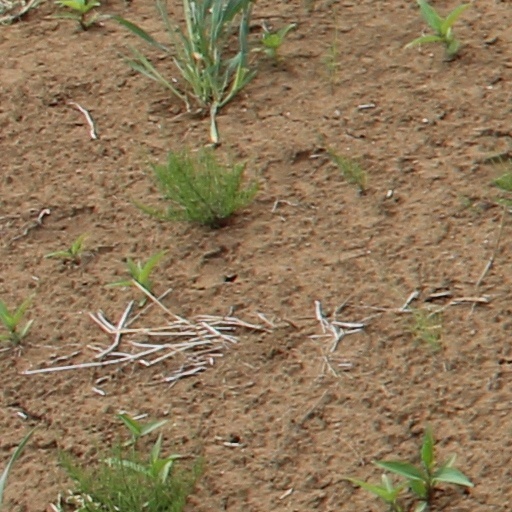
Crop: wheat